So Cute

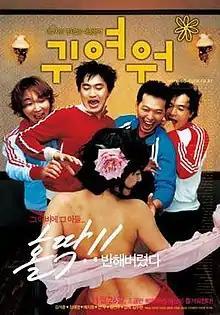
Theatrical poster

So Cute is a 2004 South Korean drama film about four men on the margins of society who fall in love with the same woman. It was selected to screen at the Pusan International Film Festival, the 2005 Brisbane International Film Festival and the 26th Moscow International Film Festival. It marked the acting debut of director Jang Sun-woo.